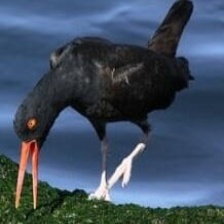
Species: AFRICAN OYSTER CATCHER
Scientific name: HAEMATOPUS MOQUINI
ImageNet parent category: oystercatcher